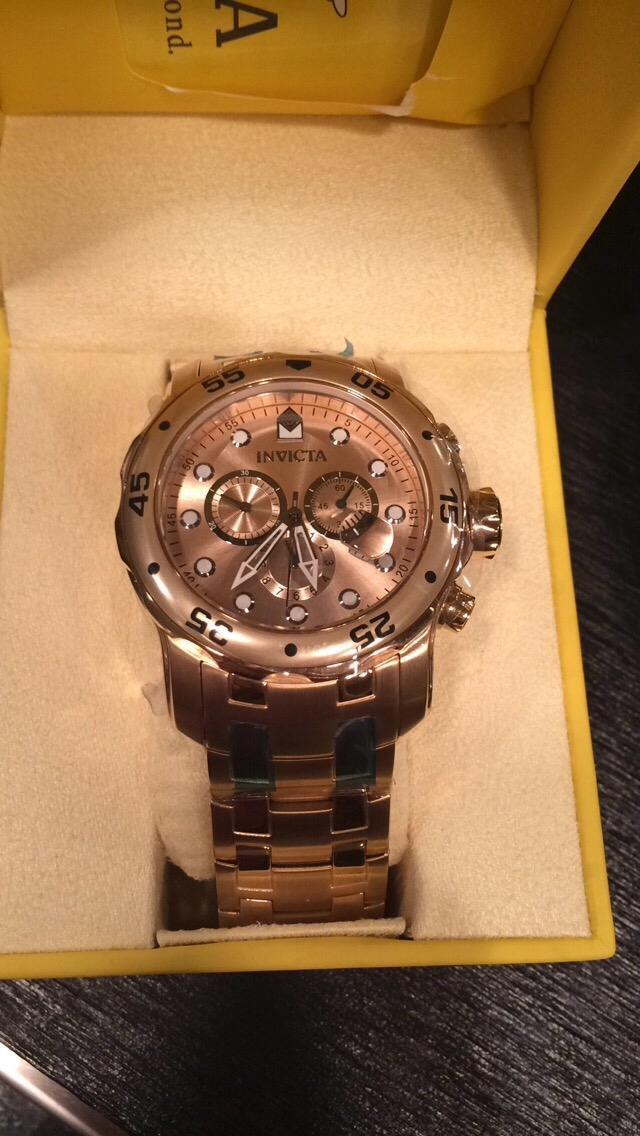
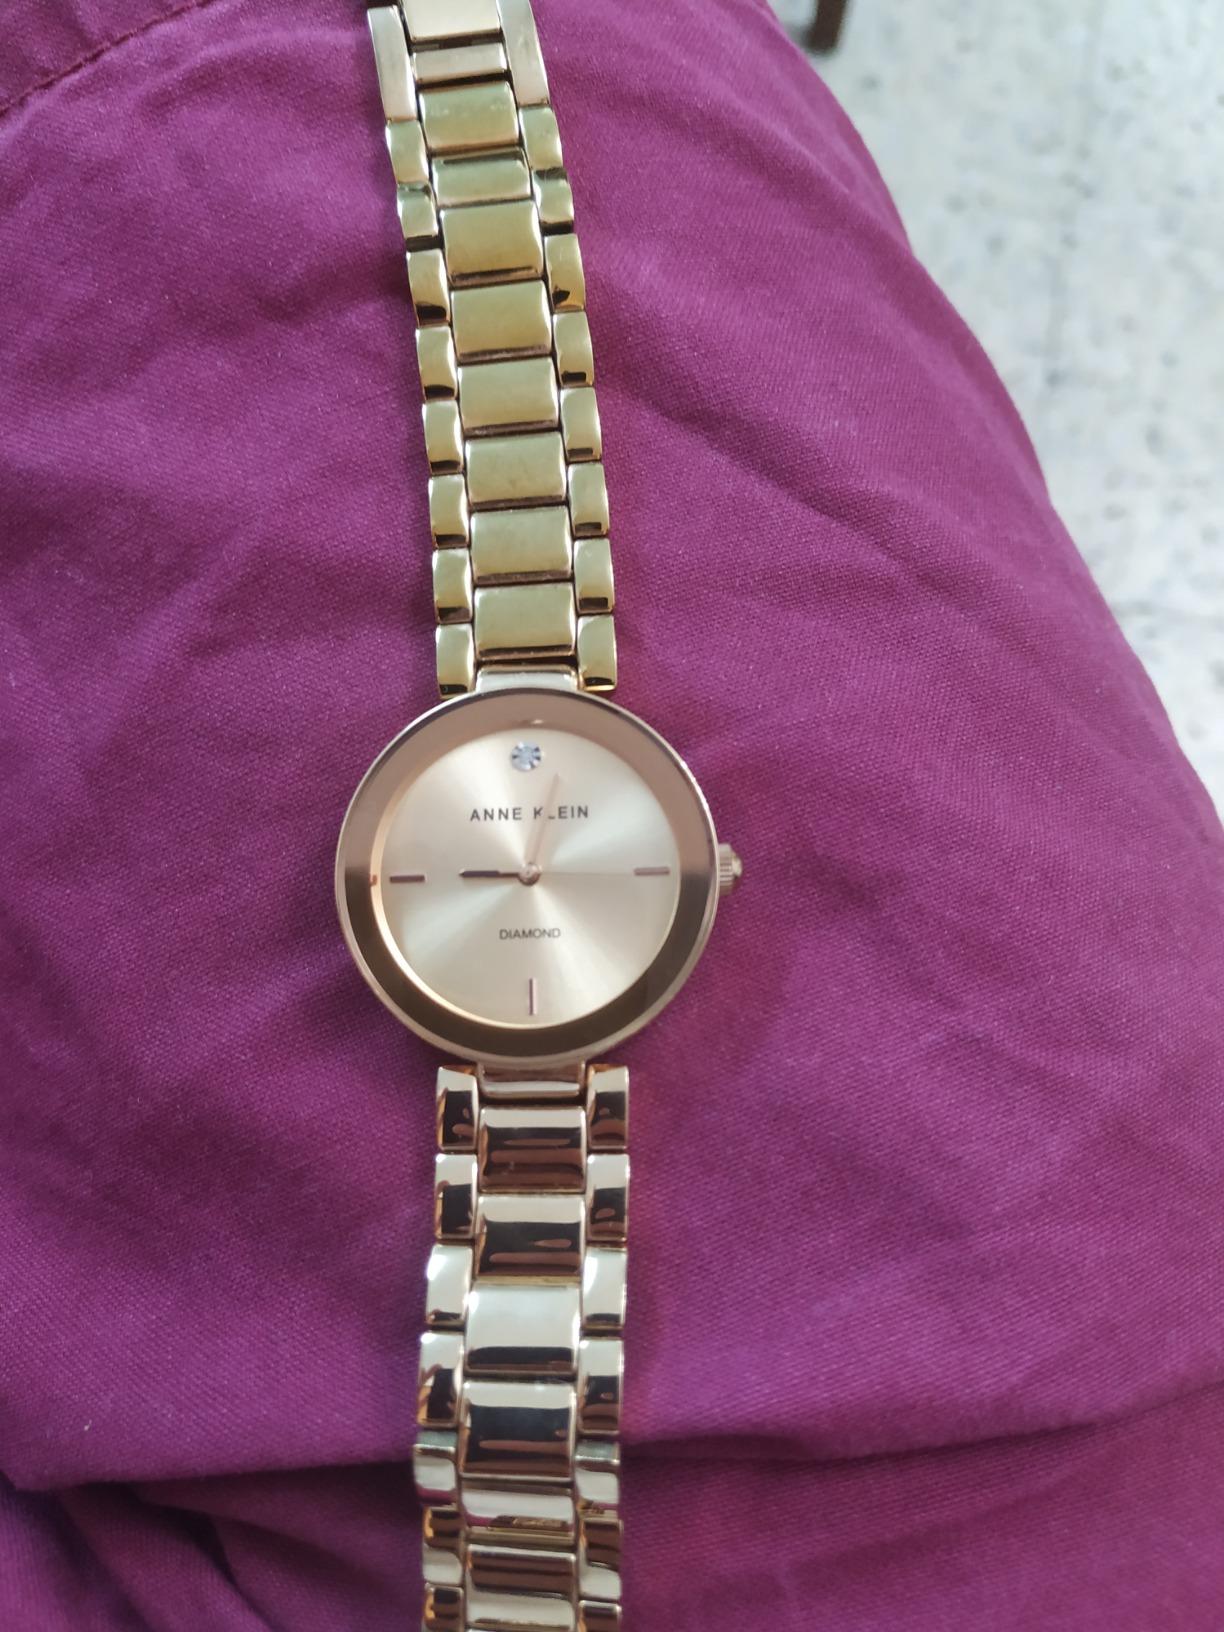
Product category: accessories_watch
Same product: no